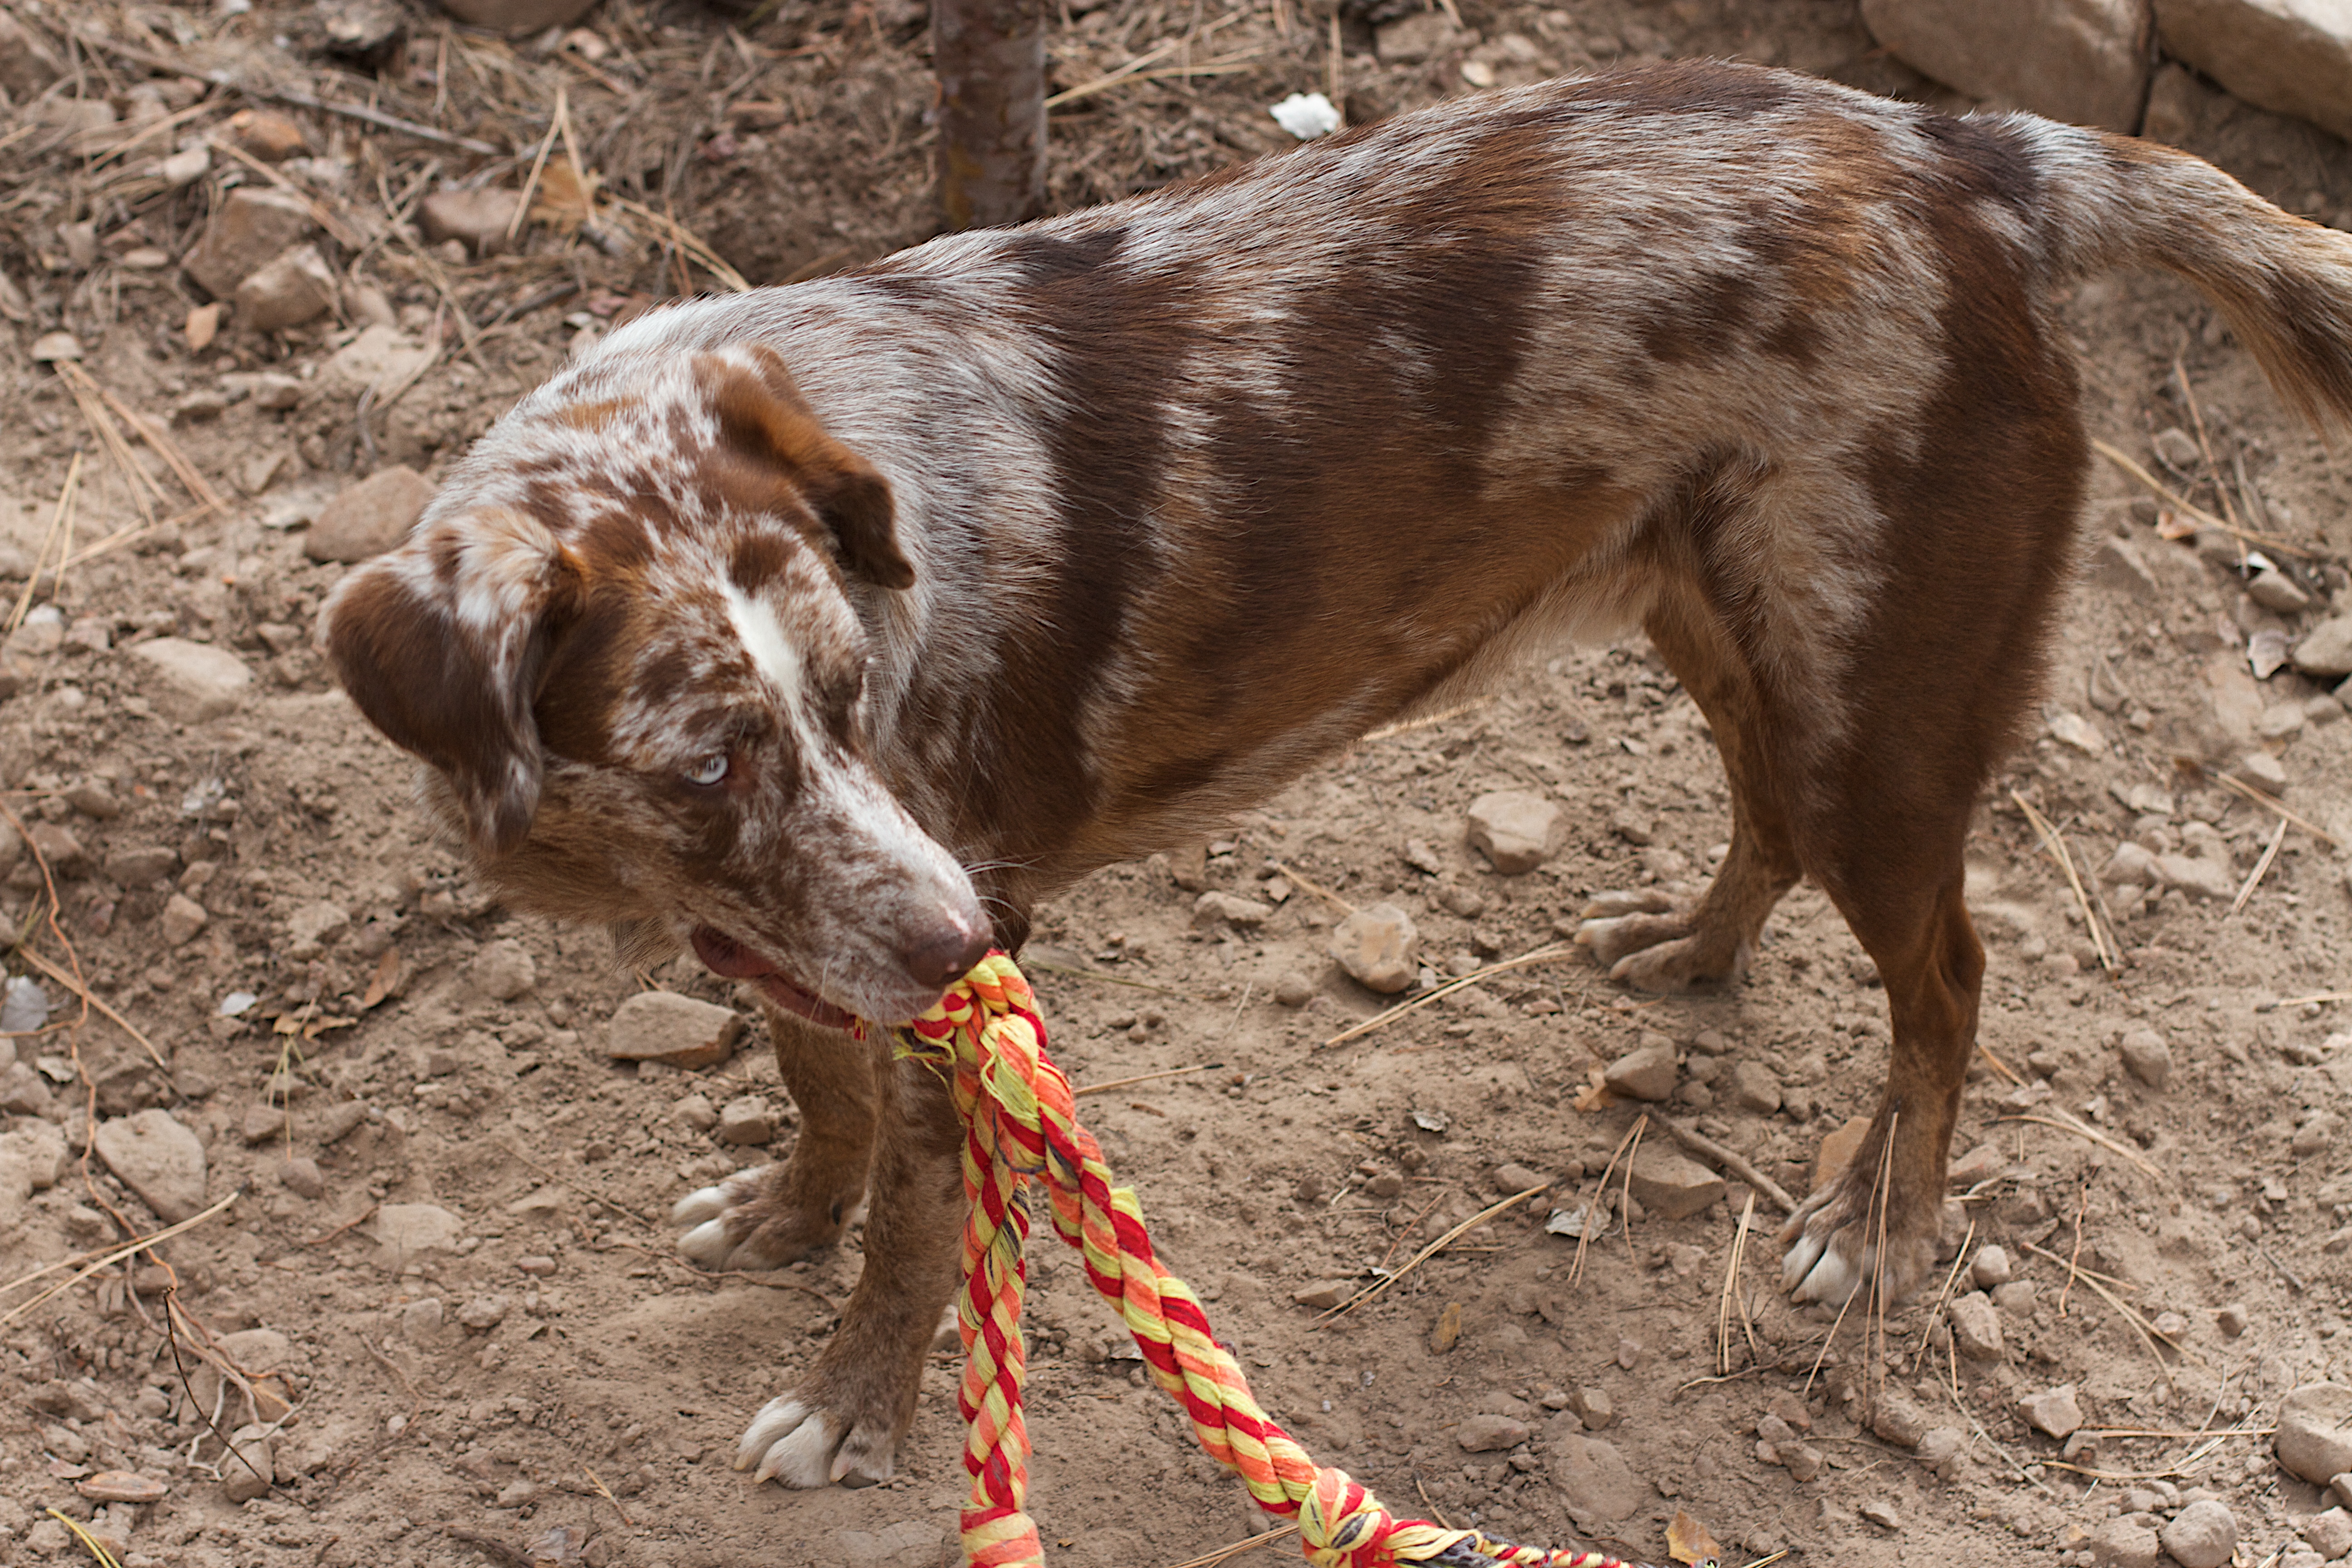
dog, mammal, hunting dog, vertebrate, felix, dog breed, setter, street dog, dog like mammal, louisiana catahoula leopard dog